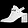
Label: Ankle boot